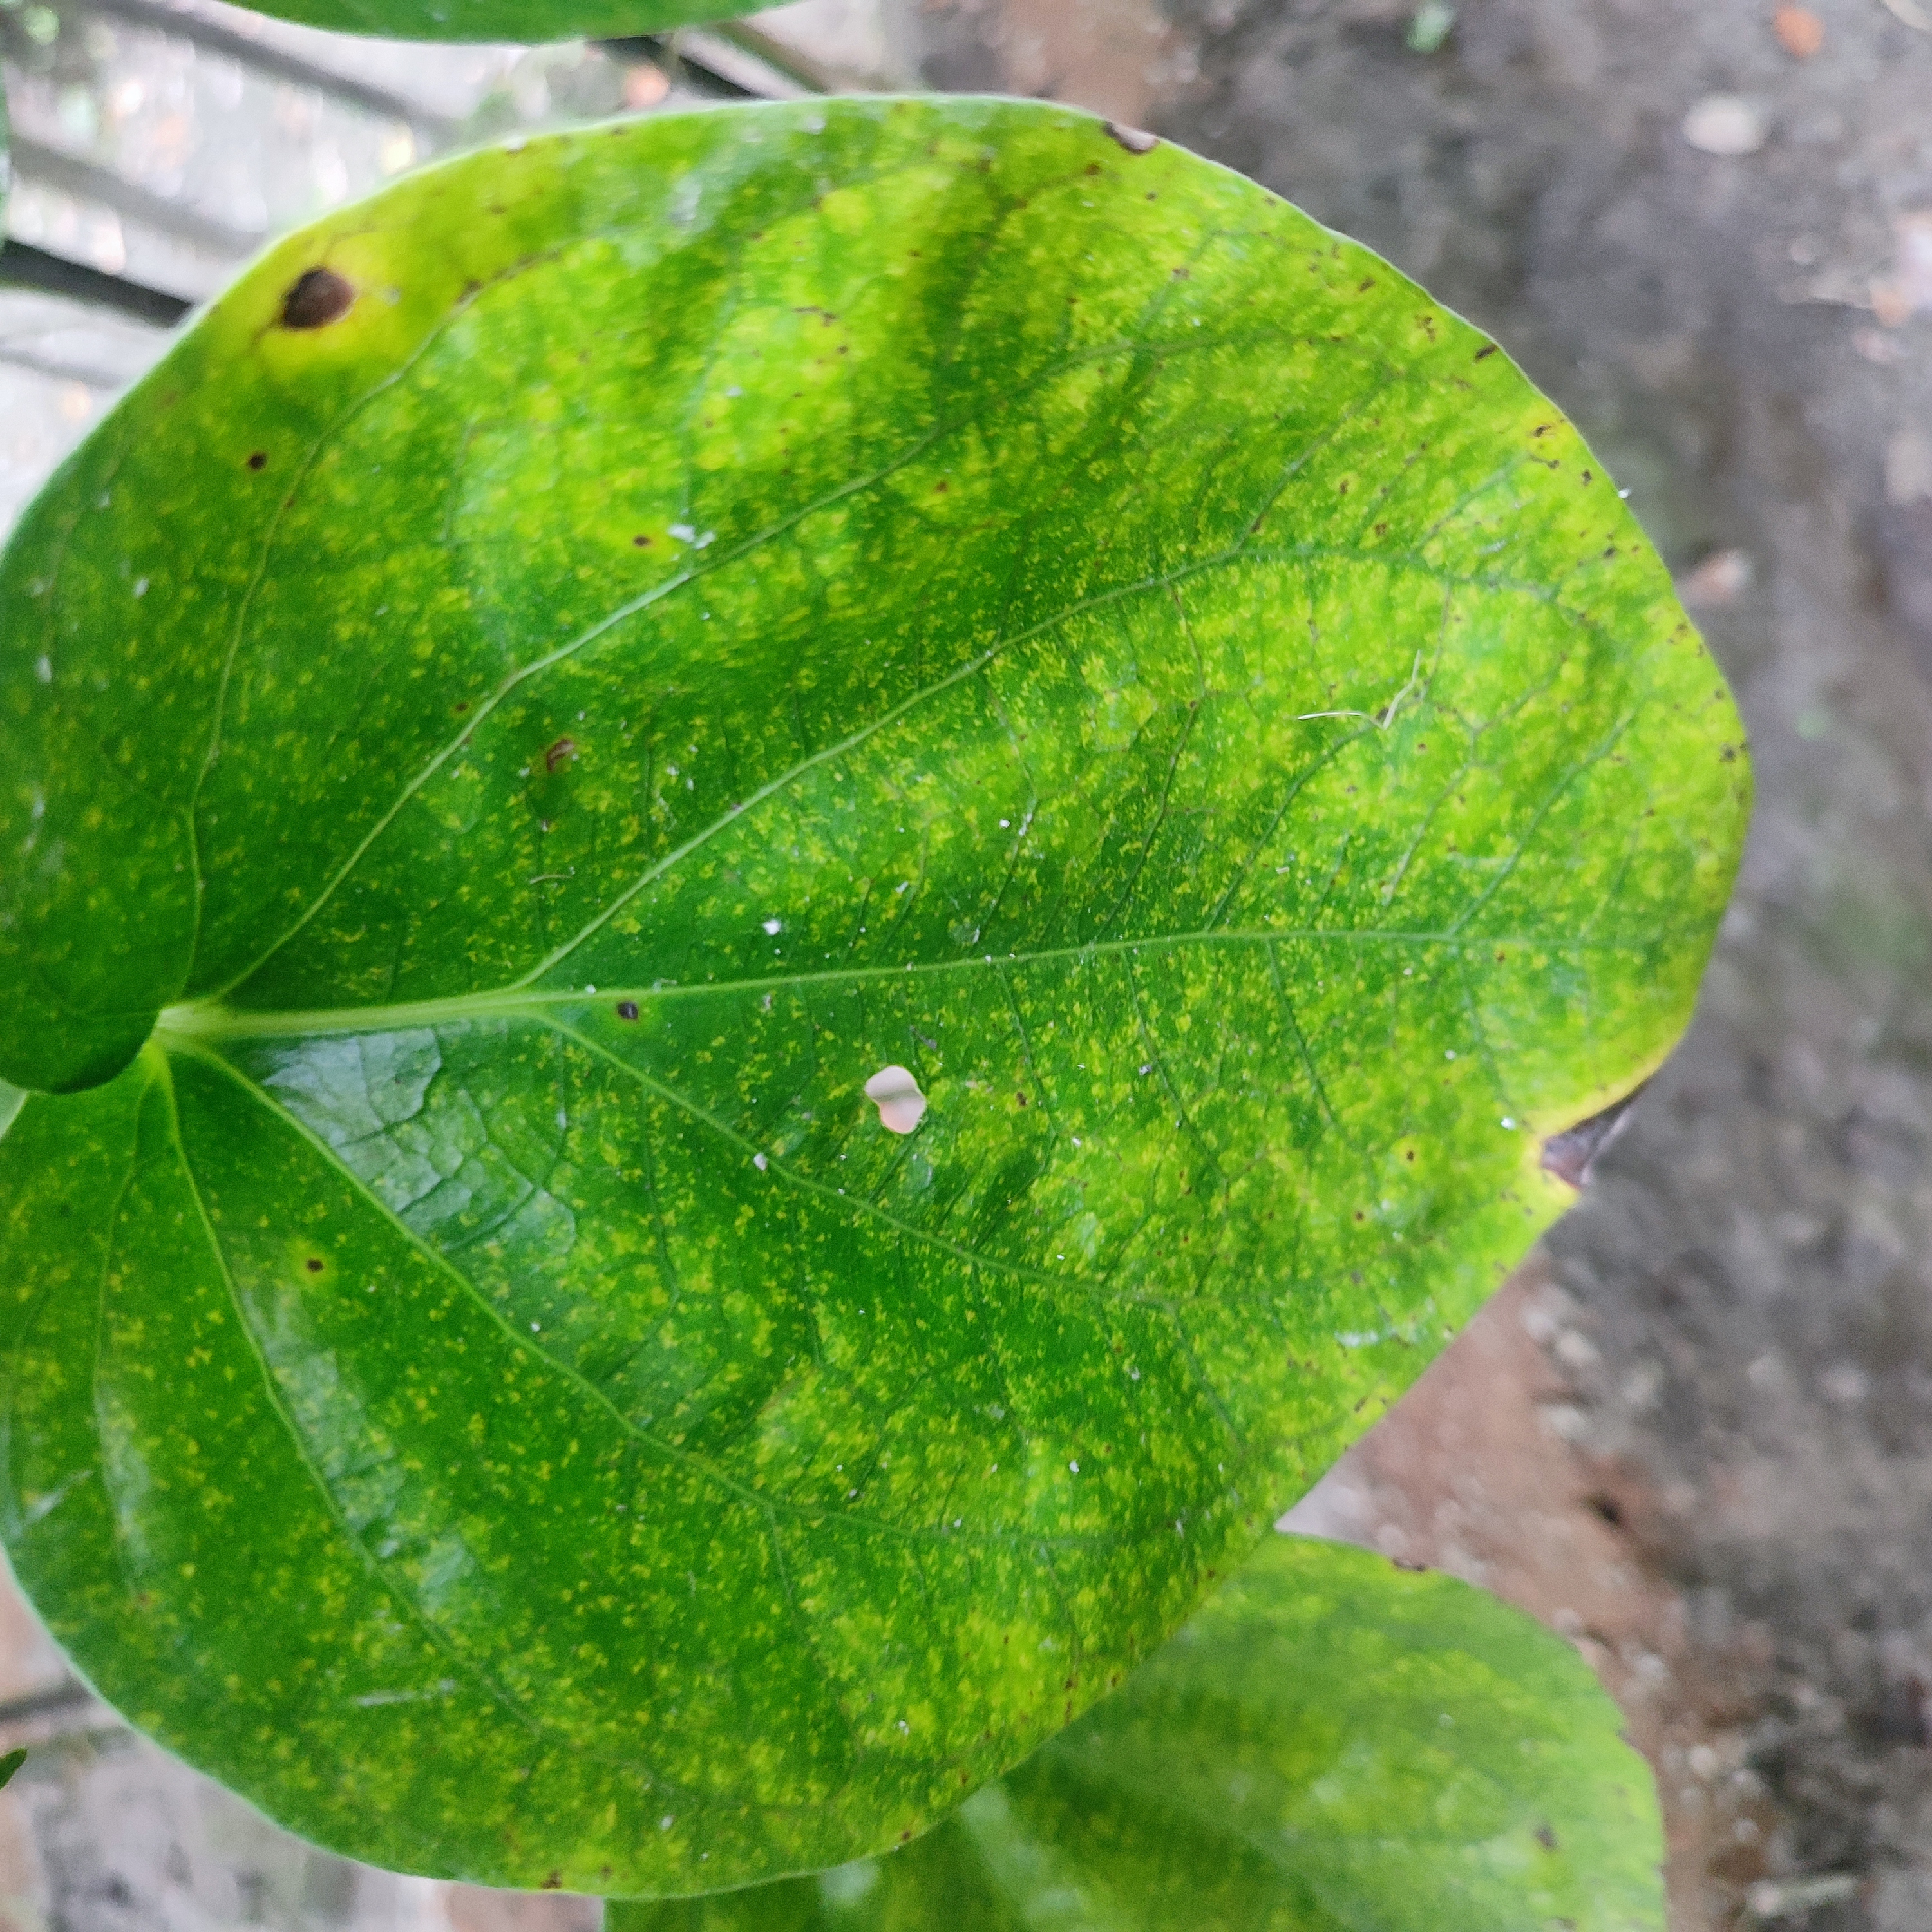
Label: Healthy_Leaf